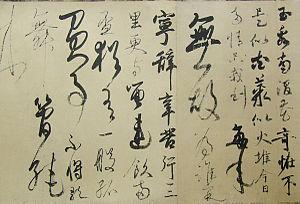
Ono no Michikaze ou Ono no Tōfū, 894-9 février 966, est un important shodōka de l'époque de Heian.